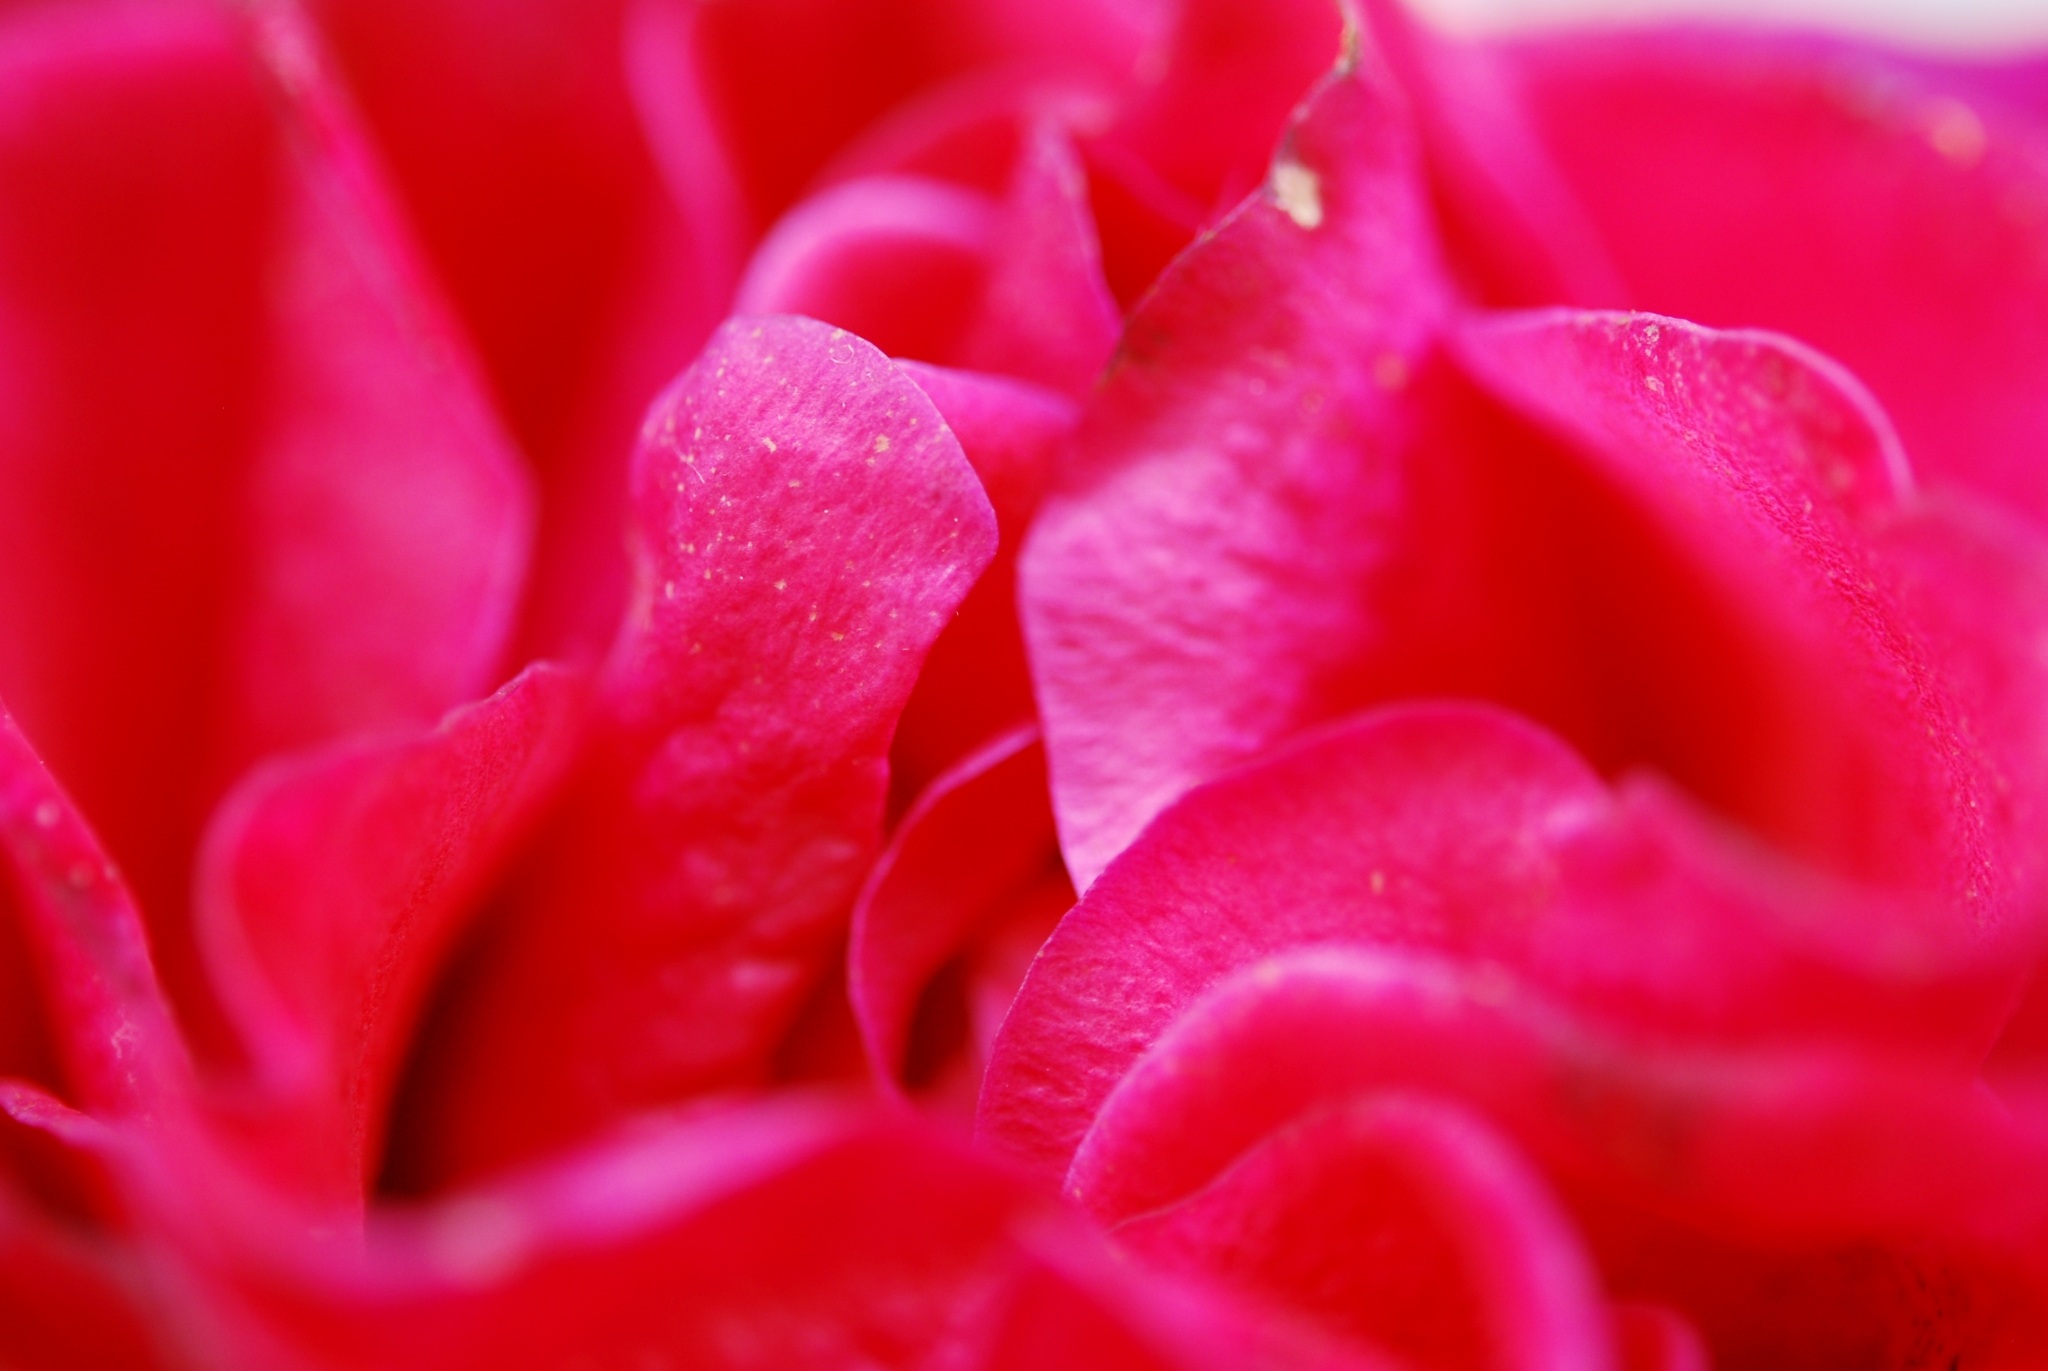
nature, plant, flower, petal, rose, red, pink, close up, background, petals, macro photography, flowering plant, garden roses, land plant